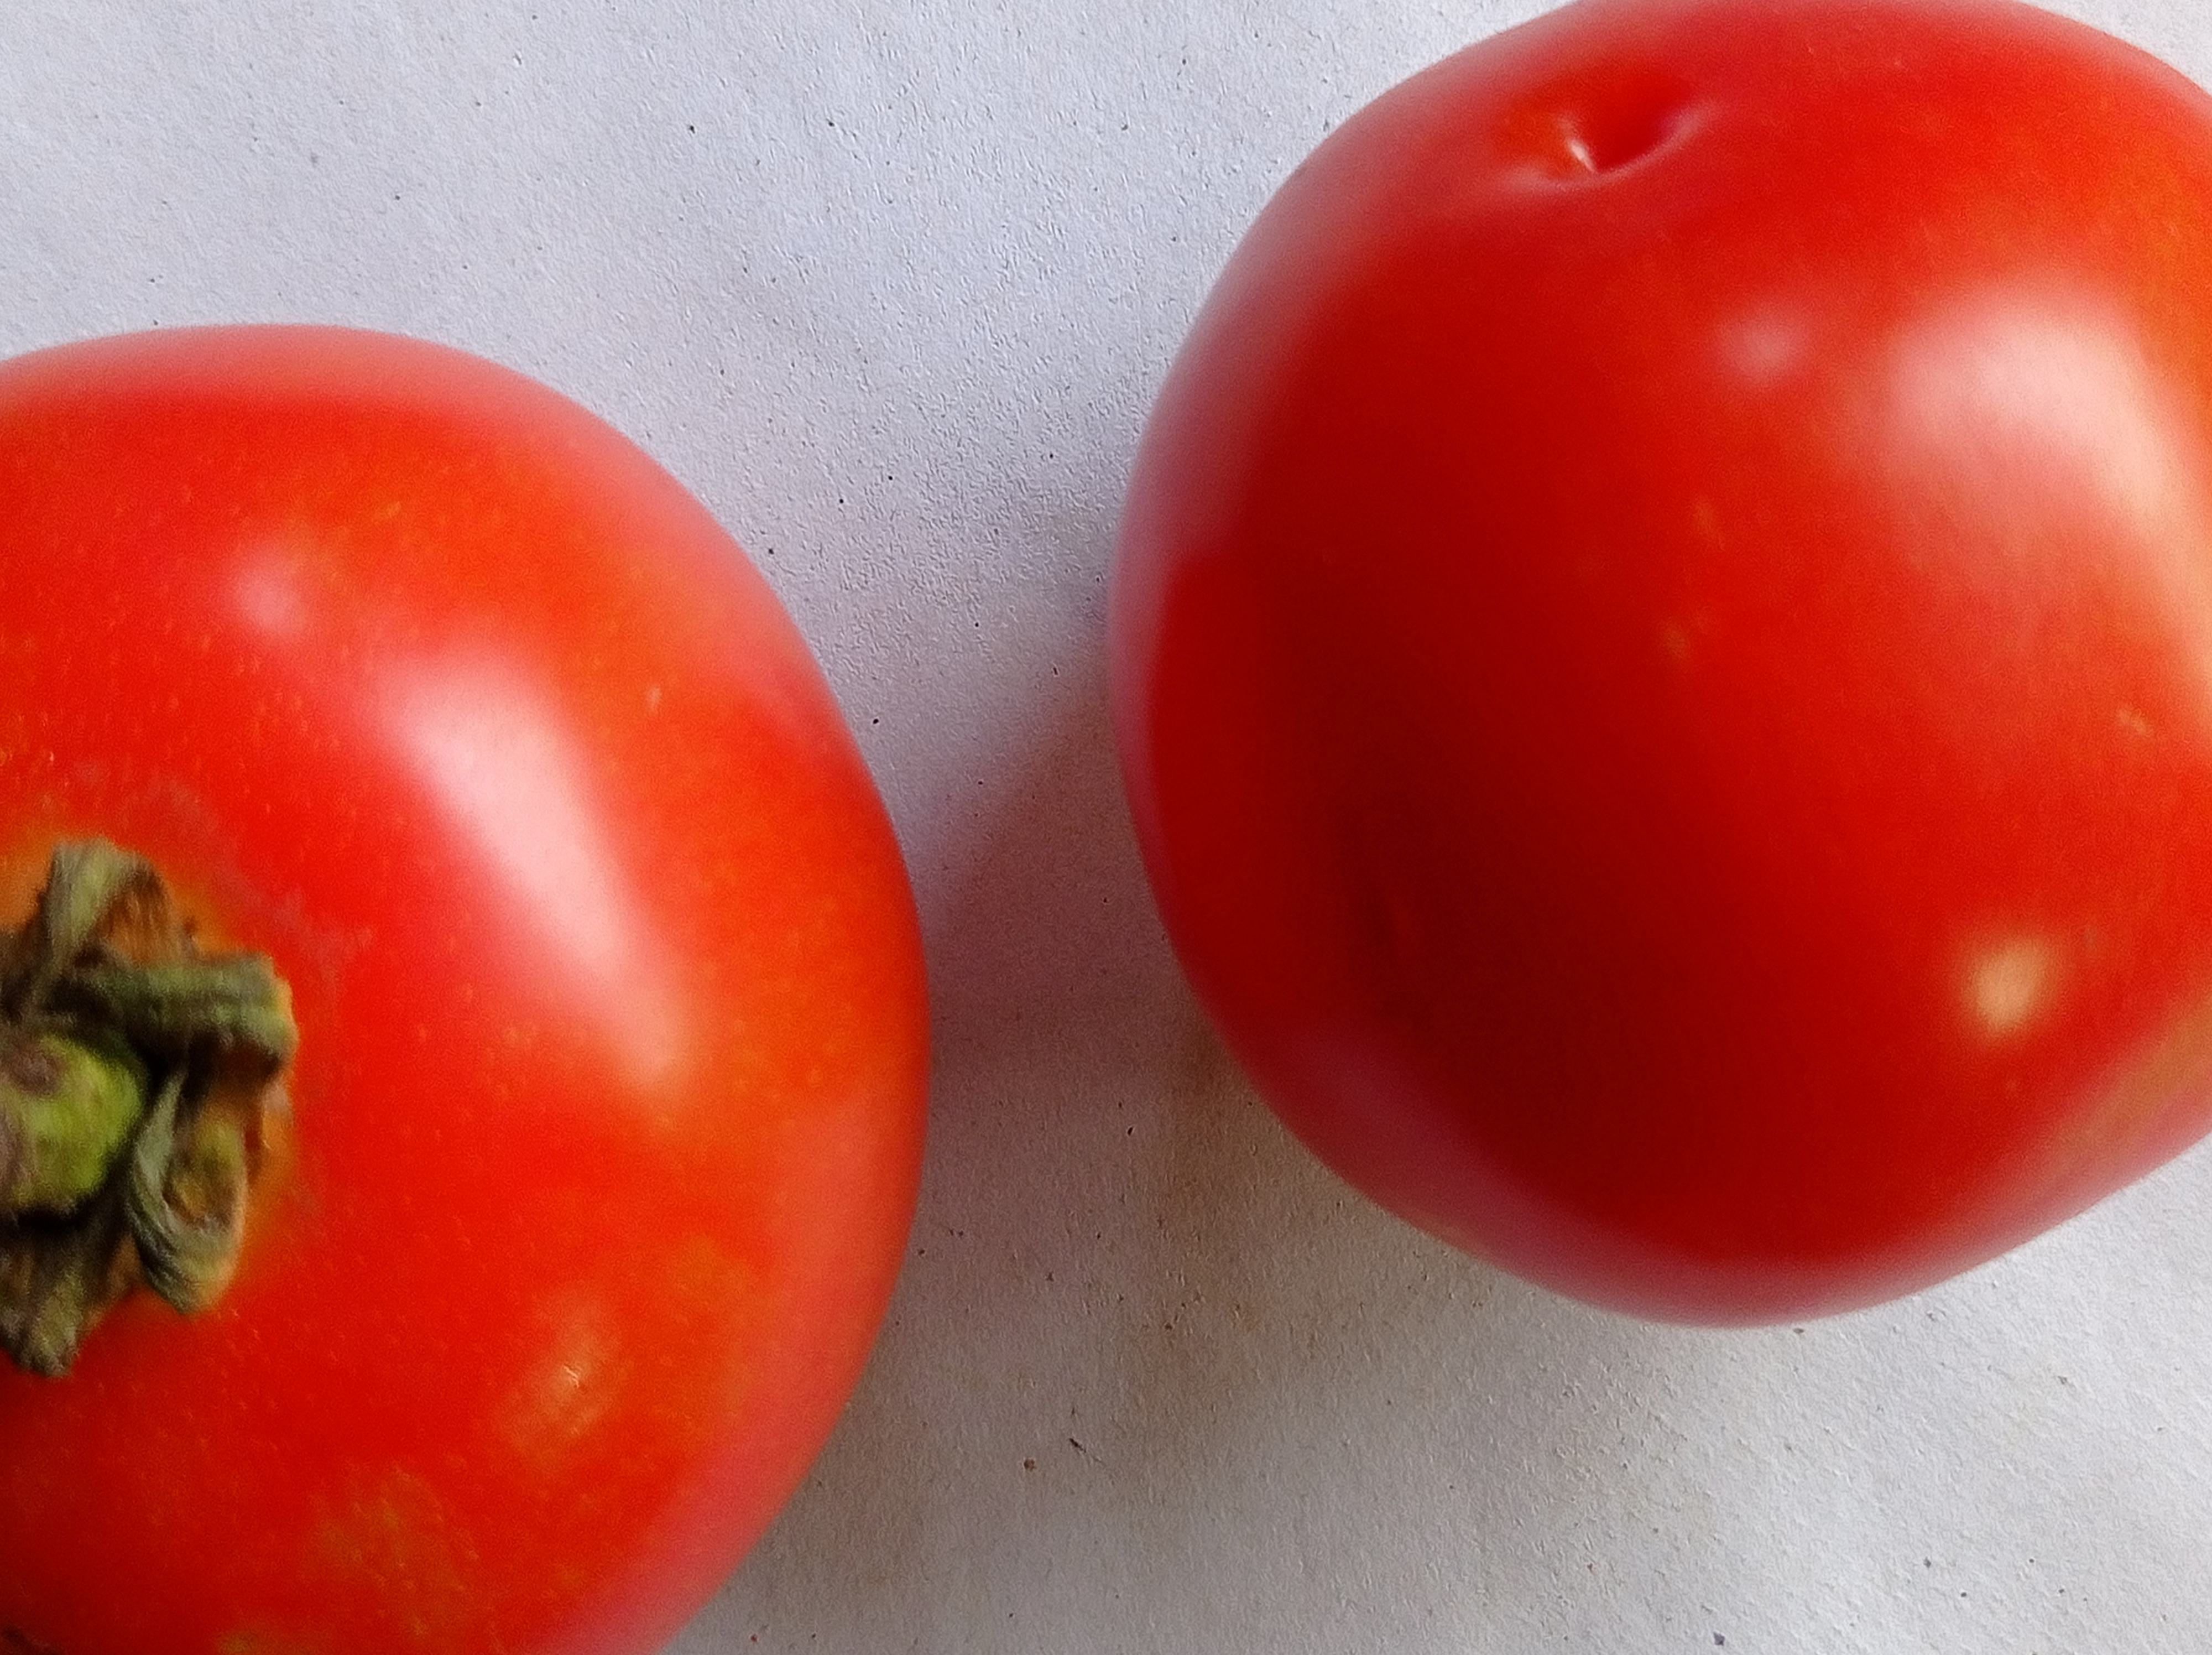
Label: Fresh